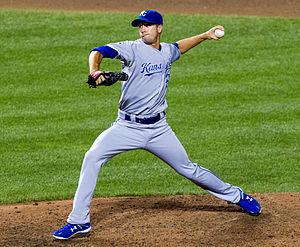
Everett James Teaford est un lanceur gaucher de la Ligue majeure de baseball. Il est présentement agent libre.